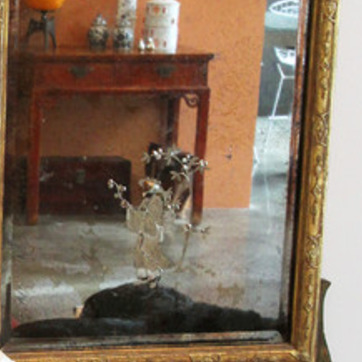
Material: mirror